Rachid El Morabity

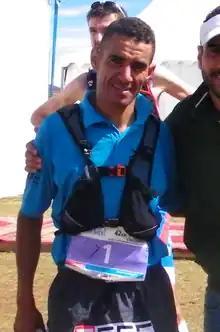
Rachid El Morabity

Morabity's family farms watermelons. His younger brother, Mohamed, is also an ultramarathon runner and has placed several times in Marathon des Sables.